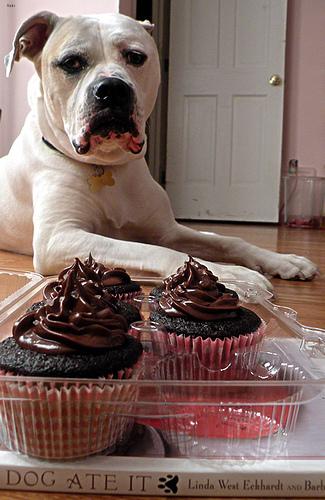
Breed: american bulldog